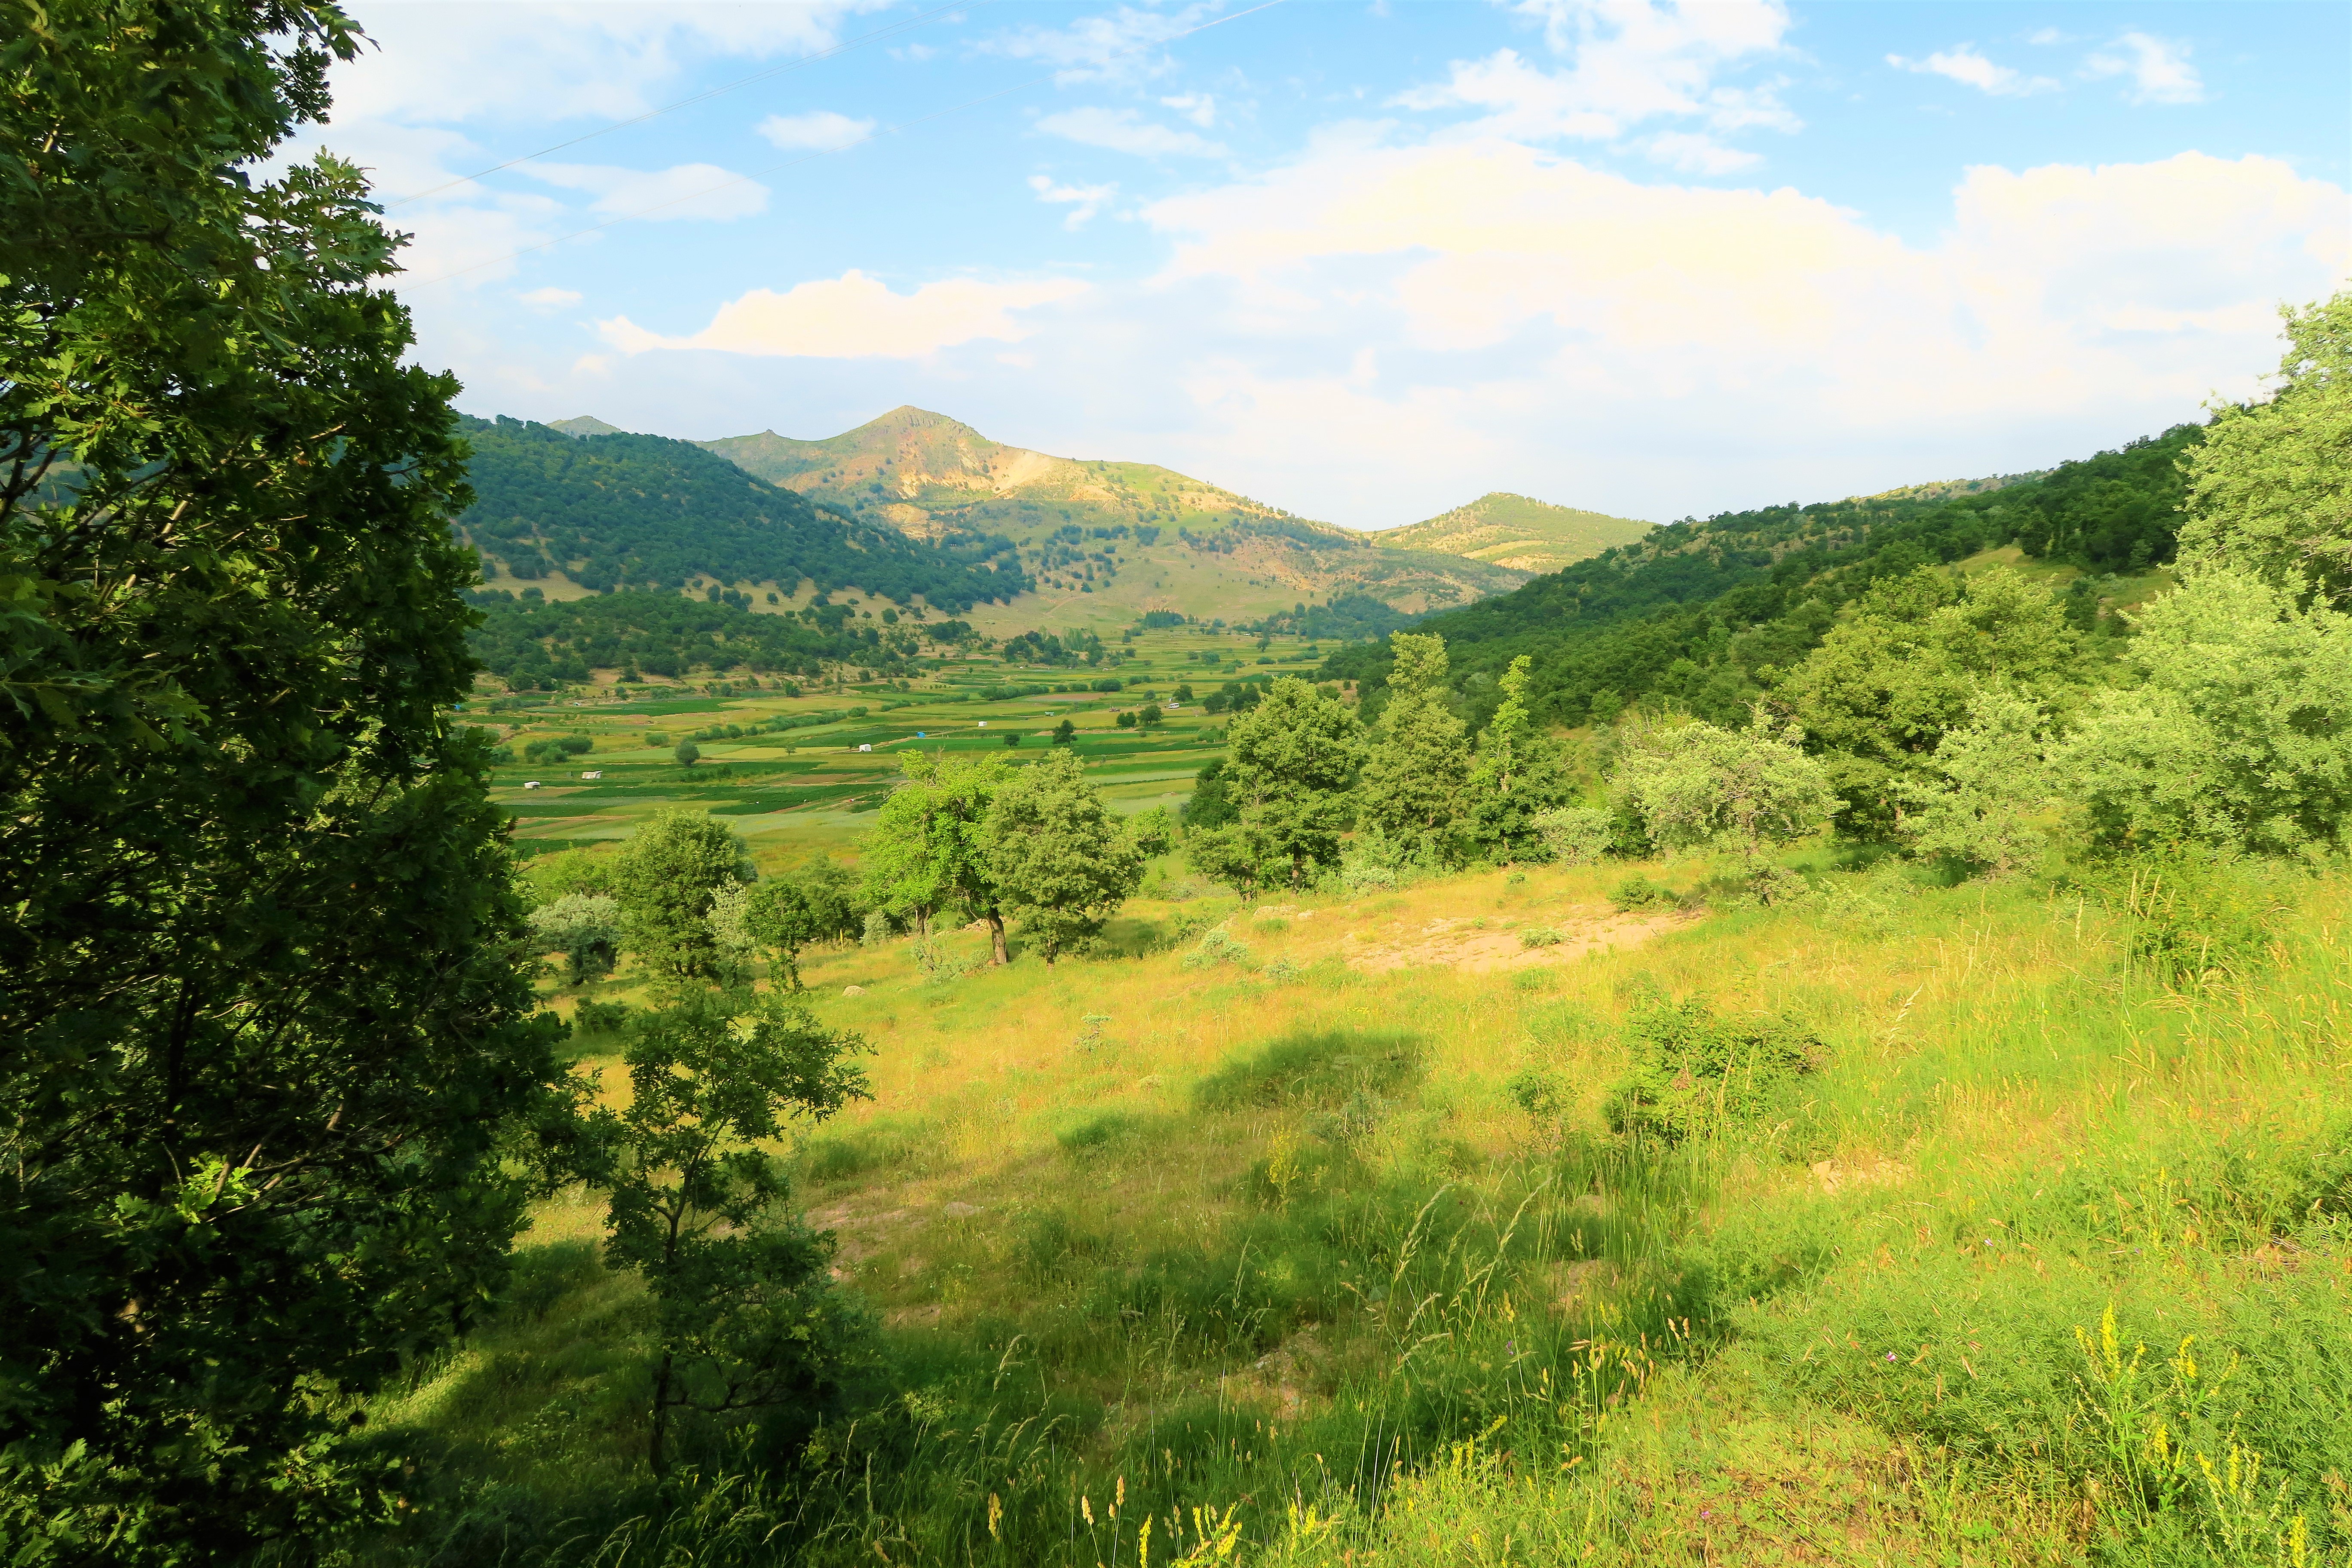
landscape, greenery, nature, village, mountains, forest, sun, sunset, plant, tree, light, natural landscape, vegetation, natural environment, grassland, mountainous landforms, green, nature reserve, meadow, wilderness, hill, mountain, highland, pasture, grass, biome, hill station, sky, jungle, prairie, rural area, plant community, land lot, plain, shrubland, valley, ridge, tropical and subtropical coniferous forests, fell, national park, mount scenery, field, temperate broadleaf and mixed forest, cloud, wildflower, rainforest, chaparral, savanna